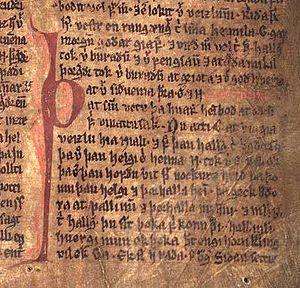
L'Islande, en forme longue la république d'Islande, est un pays insulaire d'Europe du Nord situé dans l'océan Atlantique. Géographiquement plus proche du continent américain du fait de sa proximité avec le Groenland, le pays est rattaché culturellement et historiquement à l'Europe. Ayant pour capitale et pour plus grande ville Reykjavik, son régime politique est une république parlementaire.
La Saga de Njáll le Brûlé est l'une des sagas islandaises les plus connues.
La Arnamagnæanske Samling est un ensemble de manuscrits anciens de l'époque médiévale d'origine islandaise et norvégienne.
Le Möðruvallabók est un manuscrit composé en Islande vers 1330-1370 et regroupant le texte de différentes sagas rédigé en vieux norrois. La plupart des sagas qui le composent n'étant que très mal attestées par ailleurs, il constitue l'une des sources les plus importantes pour la littérature islandaise du Moyen Âge.
La culture de l'Islande, pays de l'Europe du Nord, désigne d'abord les pratiques culturelles observables de ses habitants.